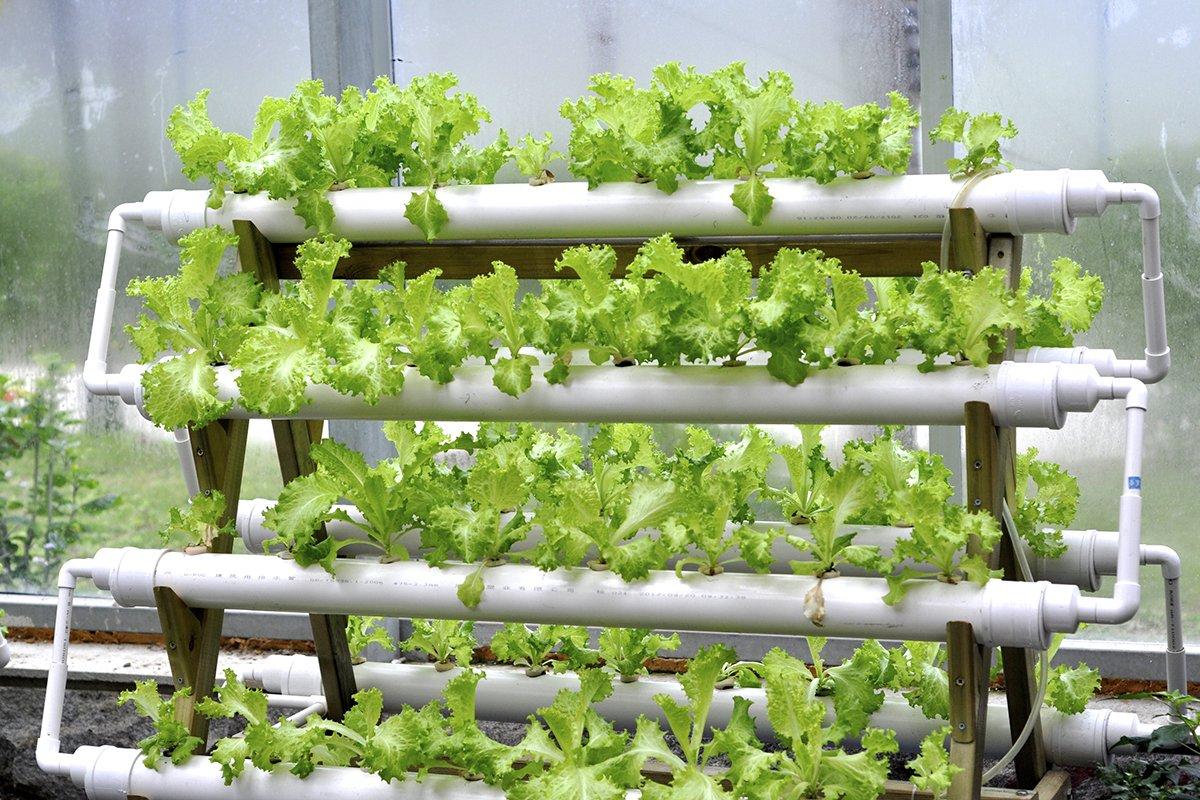
Miche ya mboga ya chainizi, ikiwa imepandwa pasipo kutumia udongo katika mabomba meupe yanayopitisha maji yenye virutubisho kwa ajili ya ukuaji wa miche hiyo.